Tariq Aziz

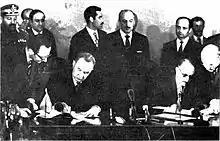
President Ahmad Hasan al-Bakr and Alexej Kossygin sign the treaty about friendship and cooperation between Iraq and USSR.

Aziz remarked that the U.S. began paying more attention to Iraq, especially amidst concerns over Soviet influence in the region. Despite Iraq’s alignment with the Soviet Union in some areas, Iraq’s leadership remained independent in its foreign policy, and the country did not seek to be part of the Soviet bloc. Aziz explained that while Iraq did not completely boycott the U.S., it primarily focused on relations with France and Europe, viewing them as more impartial regarding the Arab-Israeli conflict.